William Cather Homestead Site

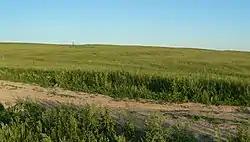

The William Cather Homestead Site, in Webster County, Nebraska near Red Cloud, Nebraska, was listed on the National Register of Historic Places in 1982.